Almanzora (river)

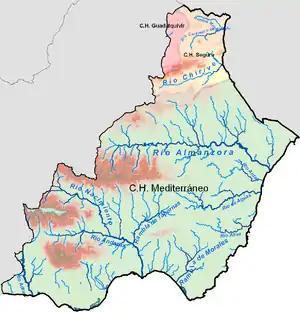
Hydrography of the province of Almería. For most of its course, the Almanzora runs almost exactly from west to east.

The Almanzora River is a river in the province of Almería in Andalusia, Spain.